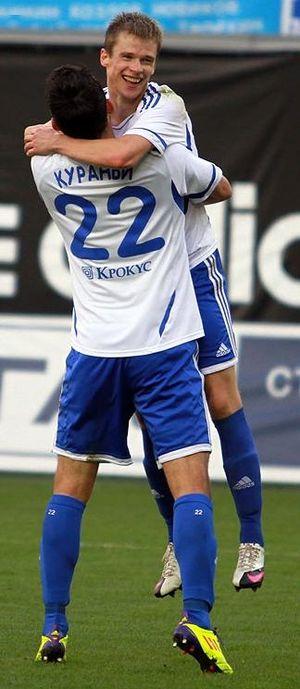
Pavel Aleksandrovitch Nekhaychik ou Pavel Aliaksandravitch Niakhaychik, né le 15 juillet 1988, est un footballeur international biélorusse. Il joue au poste de milieu de terrain avec l'équipe biélorusse du BATE Borisov. Il est le cousin de Sergueï Krivets.